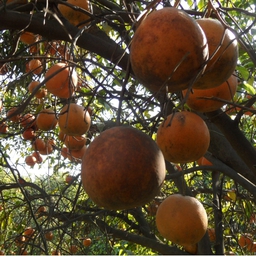
Plant part: fruit
Disease: black_spot